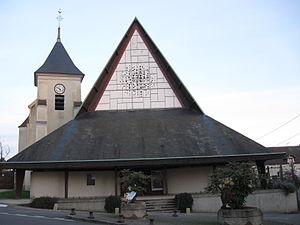
Église Saint-Médard-et-Sainte-Anne de Dampmart. (Seine-et-Marne, région Île-de-France).
Dampmart [dɑ̃maʁ] est une commune française située dans le département de Seine-et-Marne en région Île-de-France.